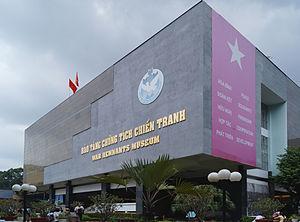
Cet article liste de façon non exhaustive les musées du Viêt Nam:
Le musée des vestiges de guerre ou musée des souvenirs de guerre est un musée de la guerre situé à Hô-Chi-Minh-Ville au Viêt Nam.